Body Block

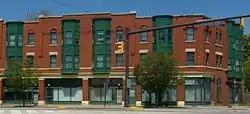

The Body Block, also known as the Charles Body Block and as the Old Smith Arcade, is a historic mixed-use building located on the northwest corner of the intersection of Payne Avenue and E. 55th Street in the Goodrich–Kirtland Park neighborhood of Cleveland, Ohio, in the United States. Erected from 1892 to 1893, the Queen Anne style structure was built for Charles Body, owner of a local wallpaper store. It underwent a major renovation from 1994 to 1995, and was added to the National Register of Historic Places on September 18, 1998.